Con Lehane (Irish republican)

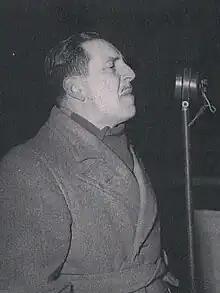
Lehane speaking at a Clann na Poblachta event

Con Lehane (7 May 1912 – 18 September 1983) was a left-wing nationalist, a 1930s member of the IRA Army Council, anti-partitionist, solicitor, actor and politician.